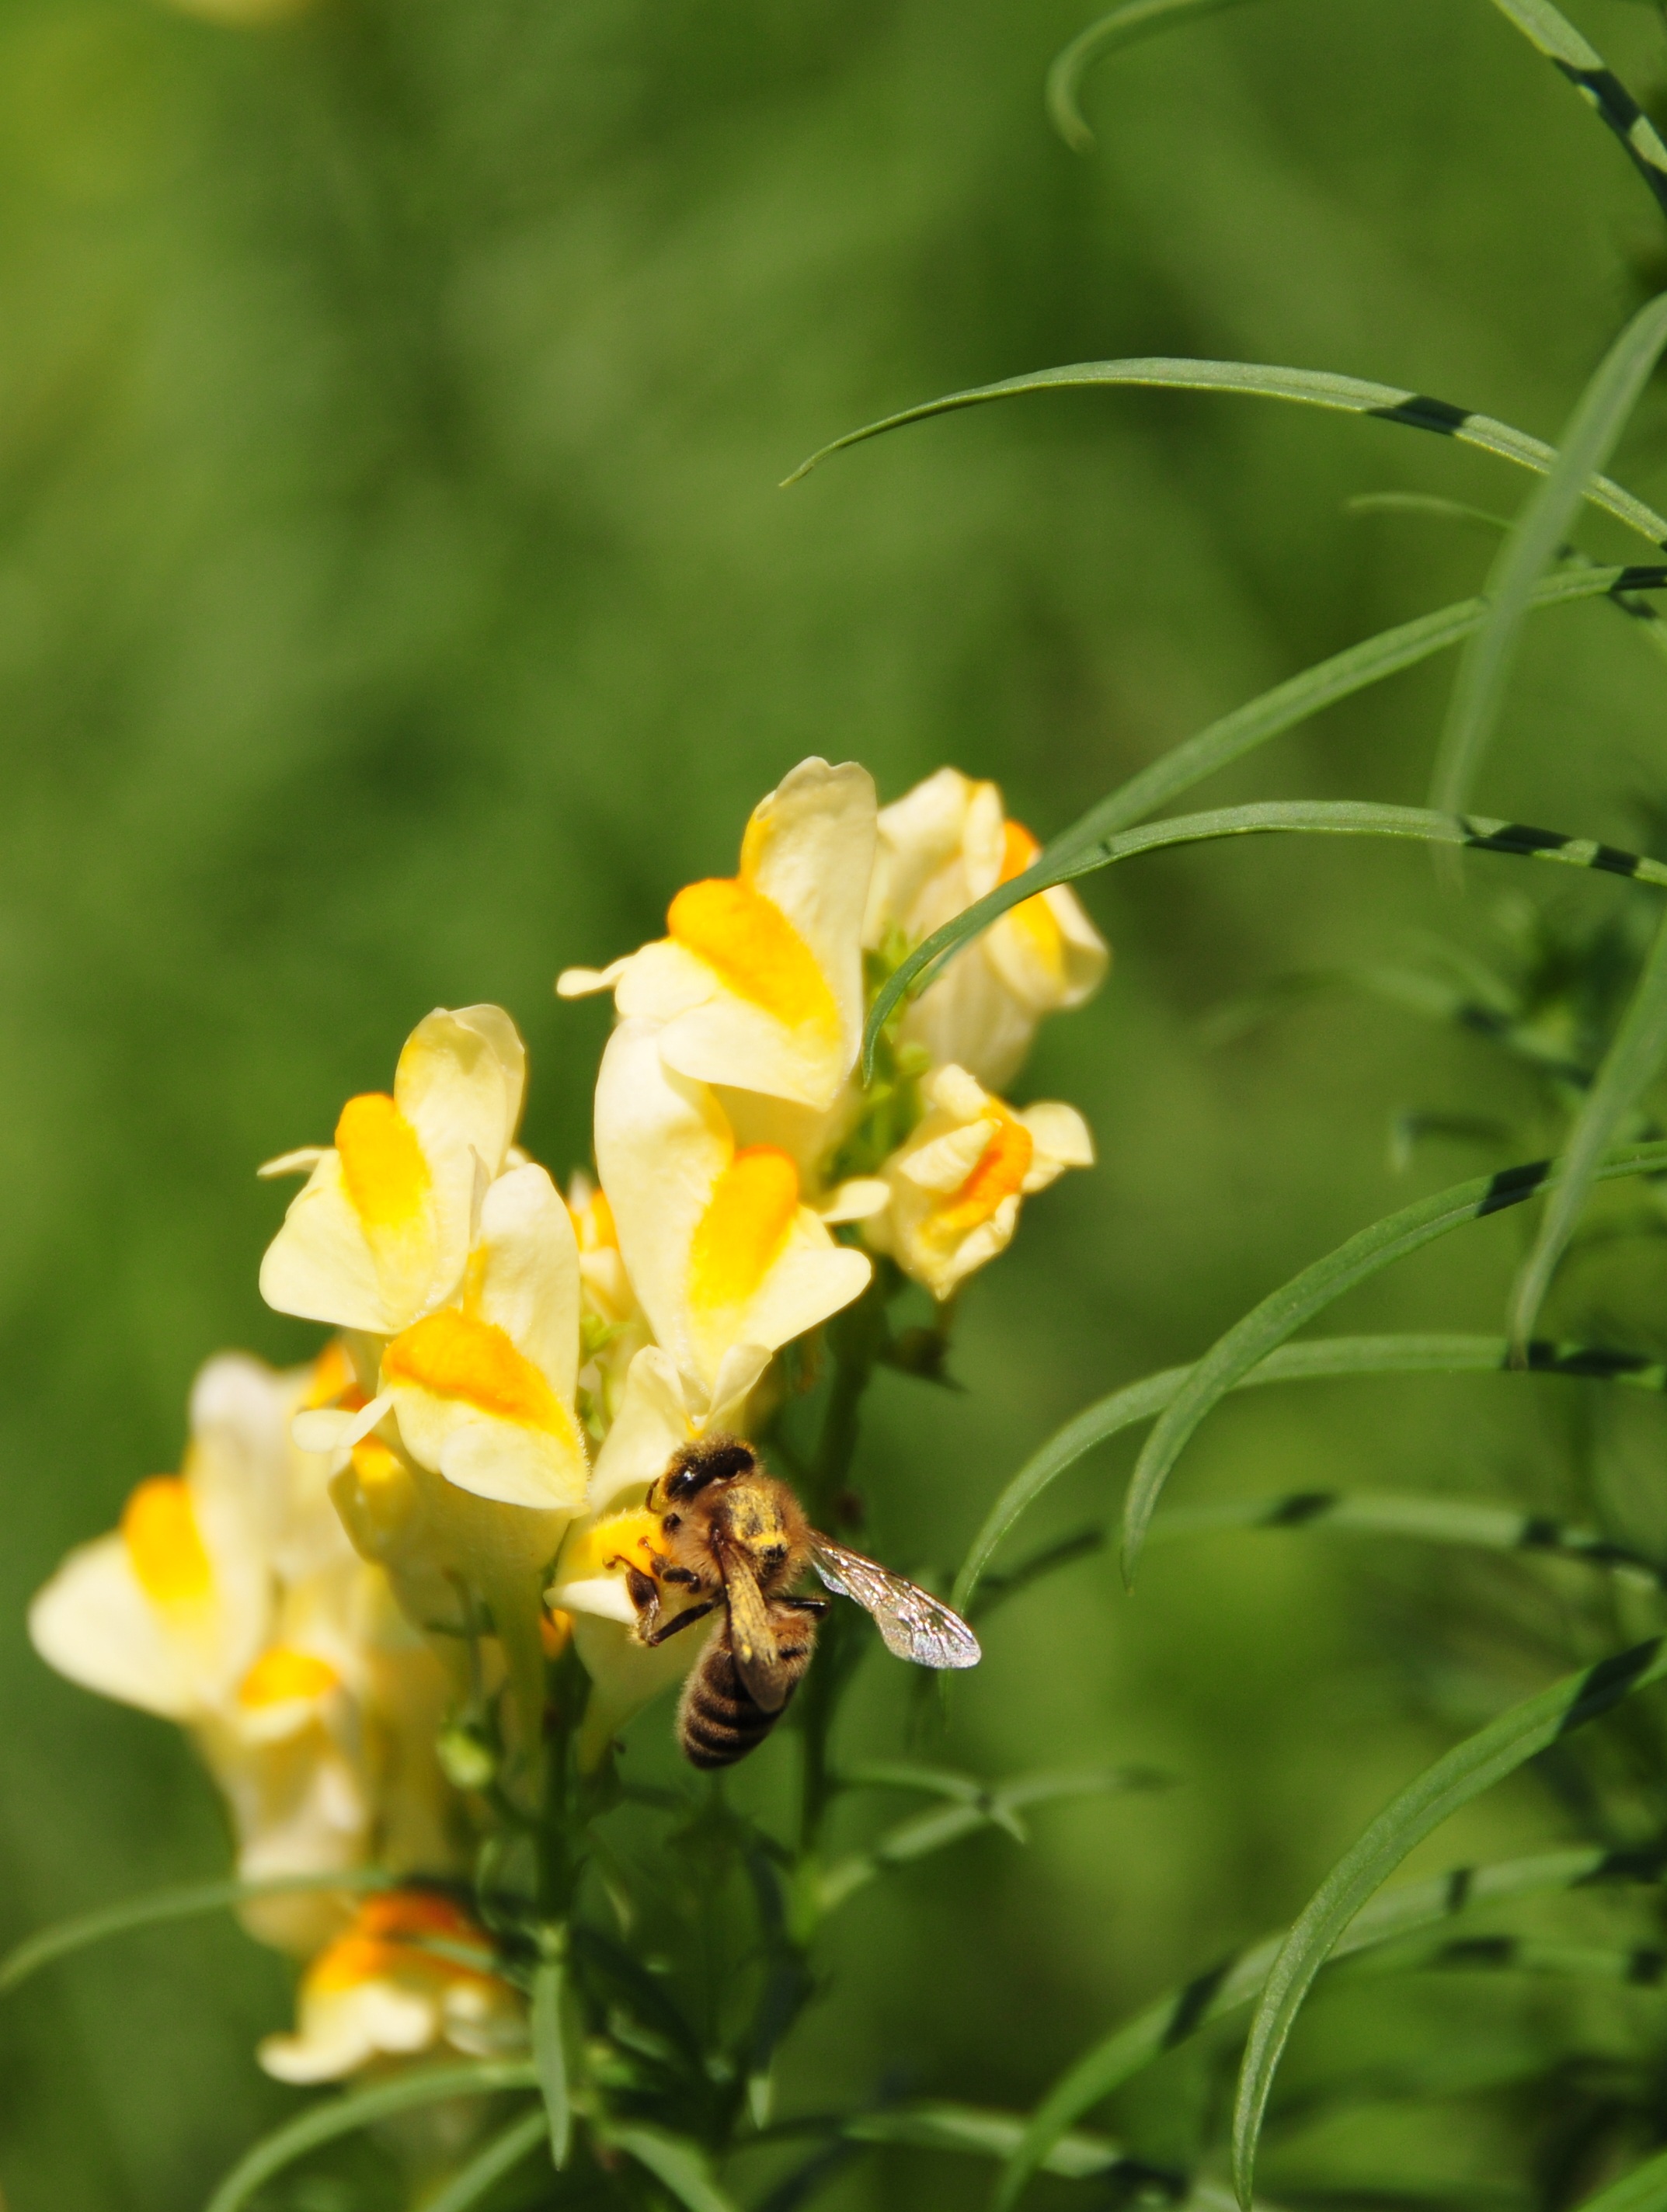
nature, blossom, plant, meadow, flower, bloom, floral, green, insect, macro, natural, botany, flora, invertebrate, wildflower, sumer, bee, nectar, macro photography, flowering plant, land plant, membrane winged insect